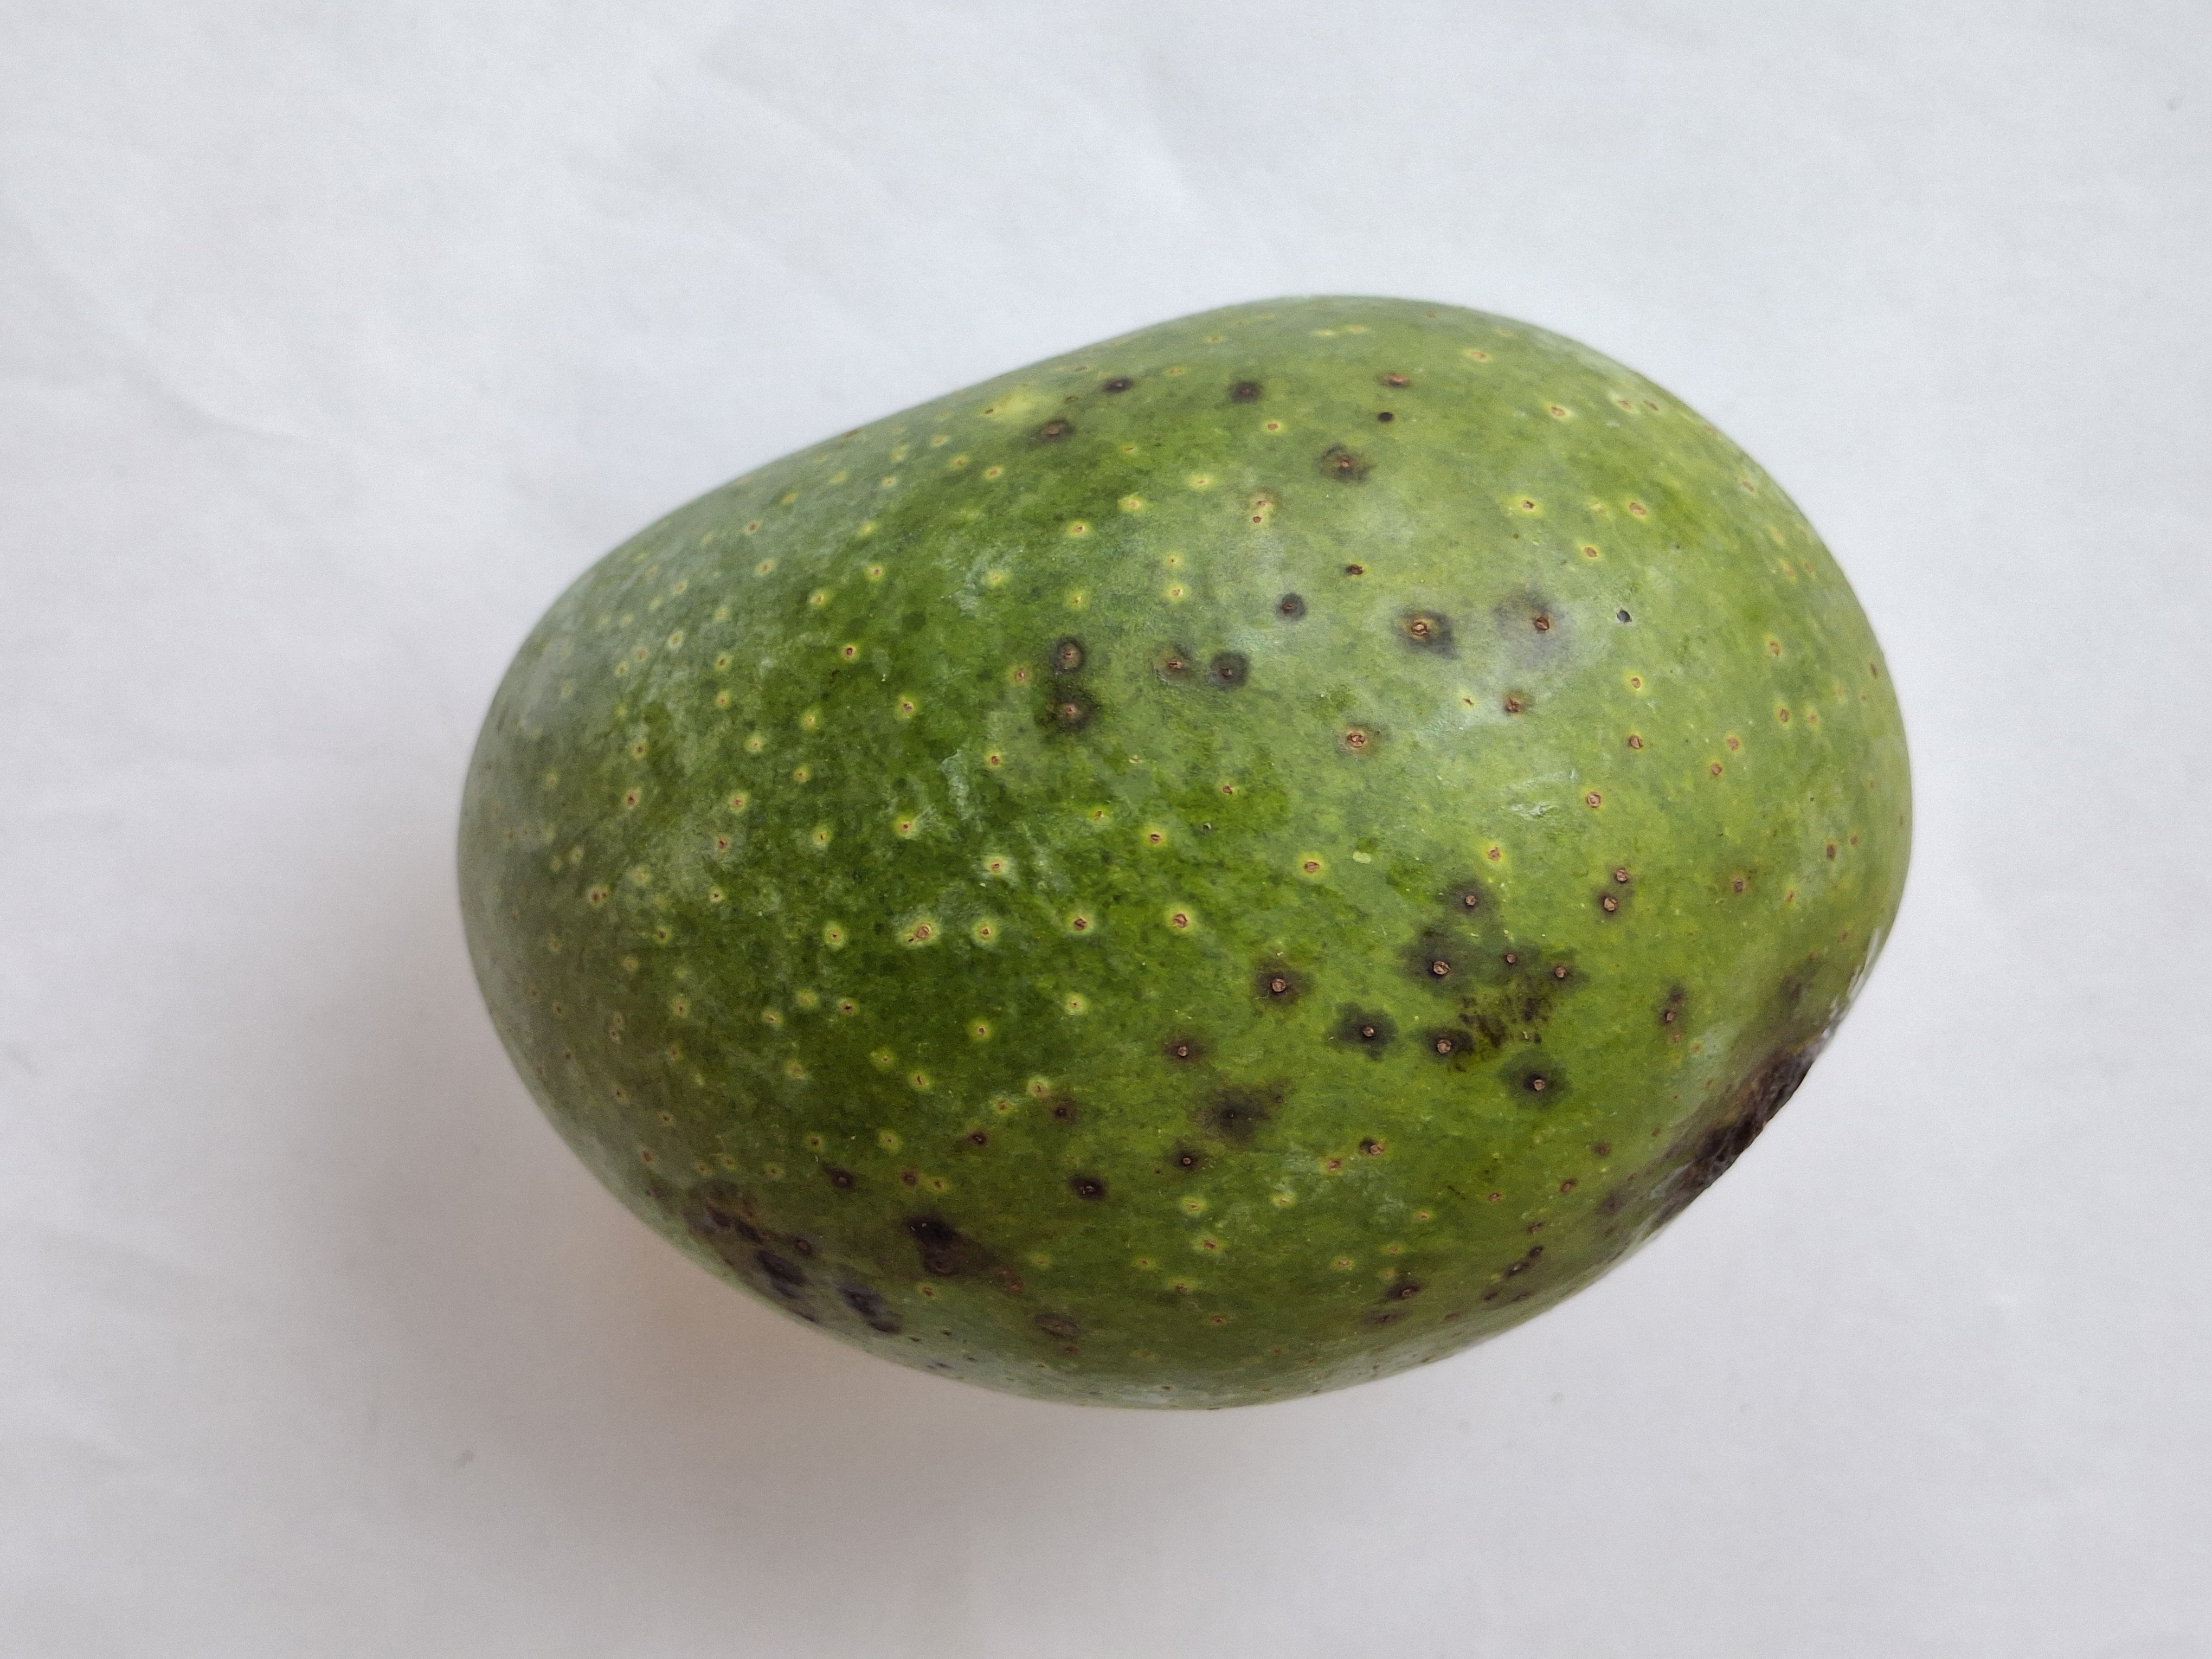
Mango variety: GopalBhog